Bitola

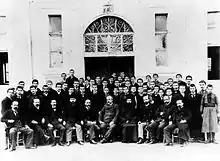
Greek school in Bitola, late 19th to early 20th century

In the 10th century, Bitola came under the rule of tsar Samuel of Bulgaria. He built a castle in the town, later used by his successor Gavril Radomir of Bulgaria. The town is mentioned in several medieval sources. John Skylitzes's 11th-century chronicle mentions that Emperor Basil II burned Gavril's castle in Bitola, when passing through and ravaging Pelagonia. The second chrysobull (1019) of Basil II mentioned that the Bishop of Bitola depended on the Archbishopric of Ohrid. During the reign of Samuil, the city was the seat of the Bitola Bishopric. In many medieval sources, especially Western, the name "Pelagonia" was synonymous with the Bitola Bishopric. According to some sources, Bitola was known as Heraclea since what once was the Heraclea Bishopric later became the Pelagonian Metropolitan's Diocese. In 1015, Tsar Gavril Radomir was killed by his cousin Ivan Vladislav, who then declared himself tsar and rebuilt the city's fortress. To commemorate the occasion, a stone inscription written in the Cyrillic alphabet was set in the fortress; in it the Slavic name of the city is mentioned: Bitol.